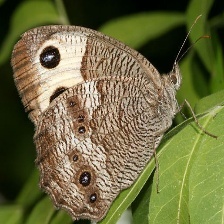
Species: COMMON WOOD-NYMPH
Butterfly family (ImageNet category): ringlet